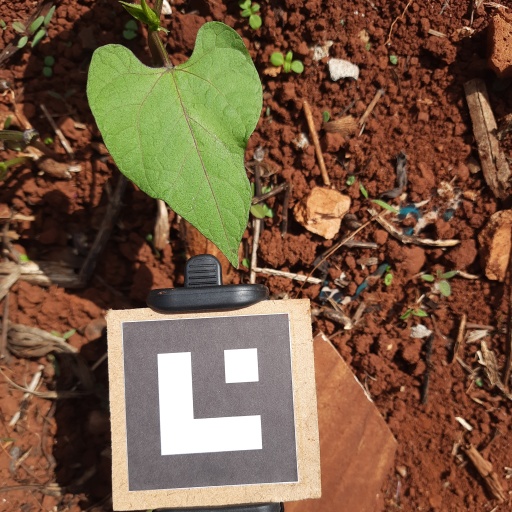
Observations: wavy surface, no eating holes, under sunlight